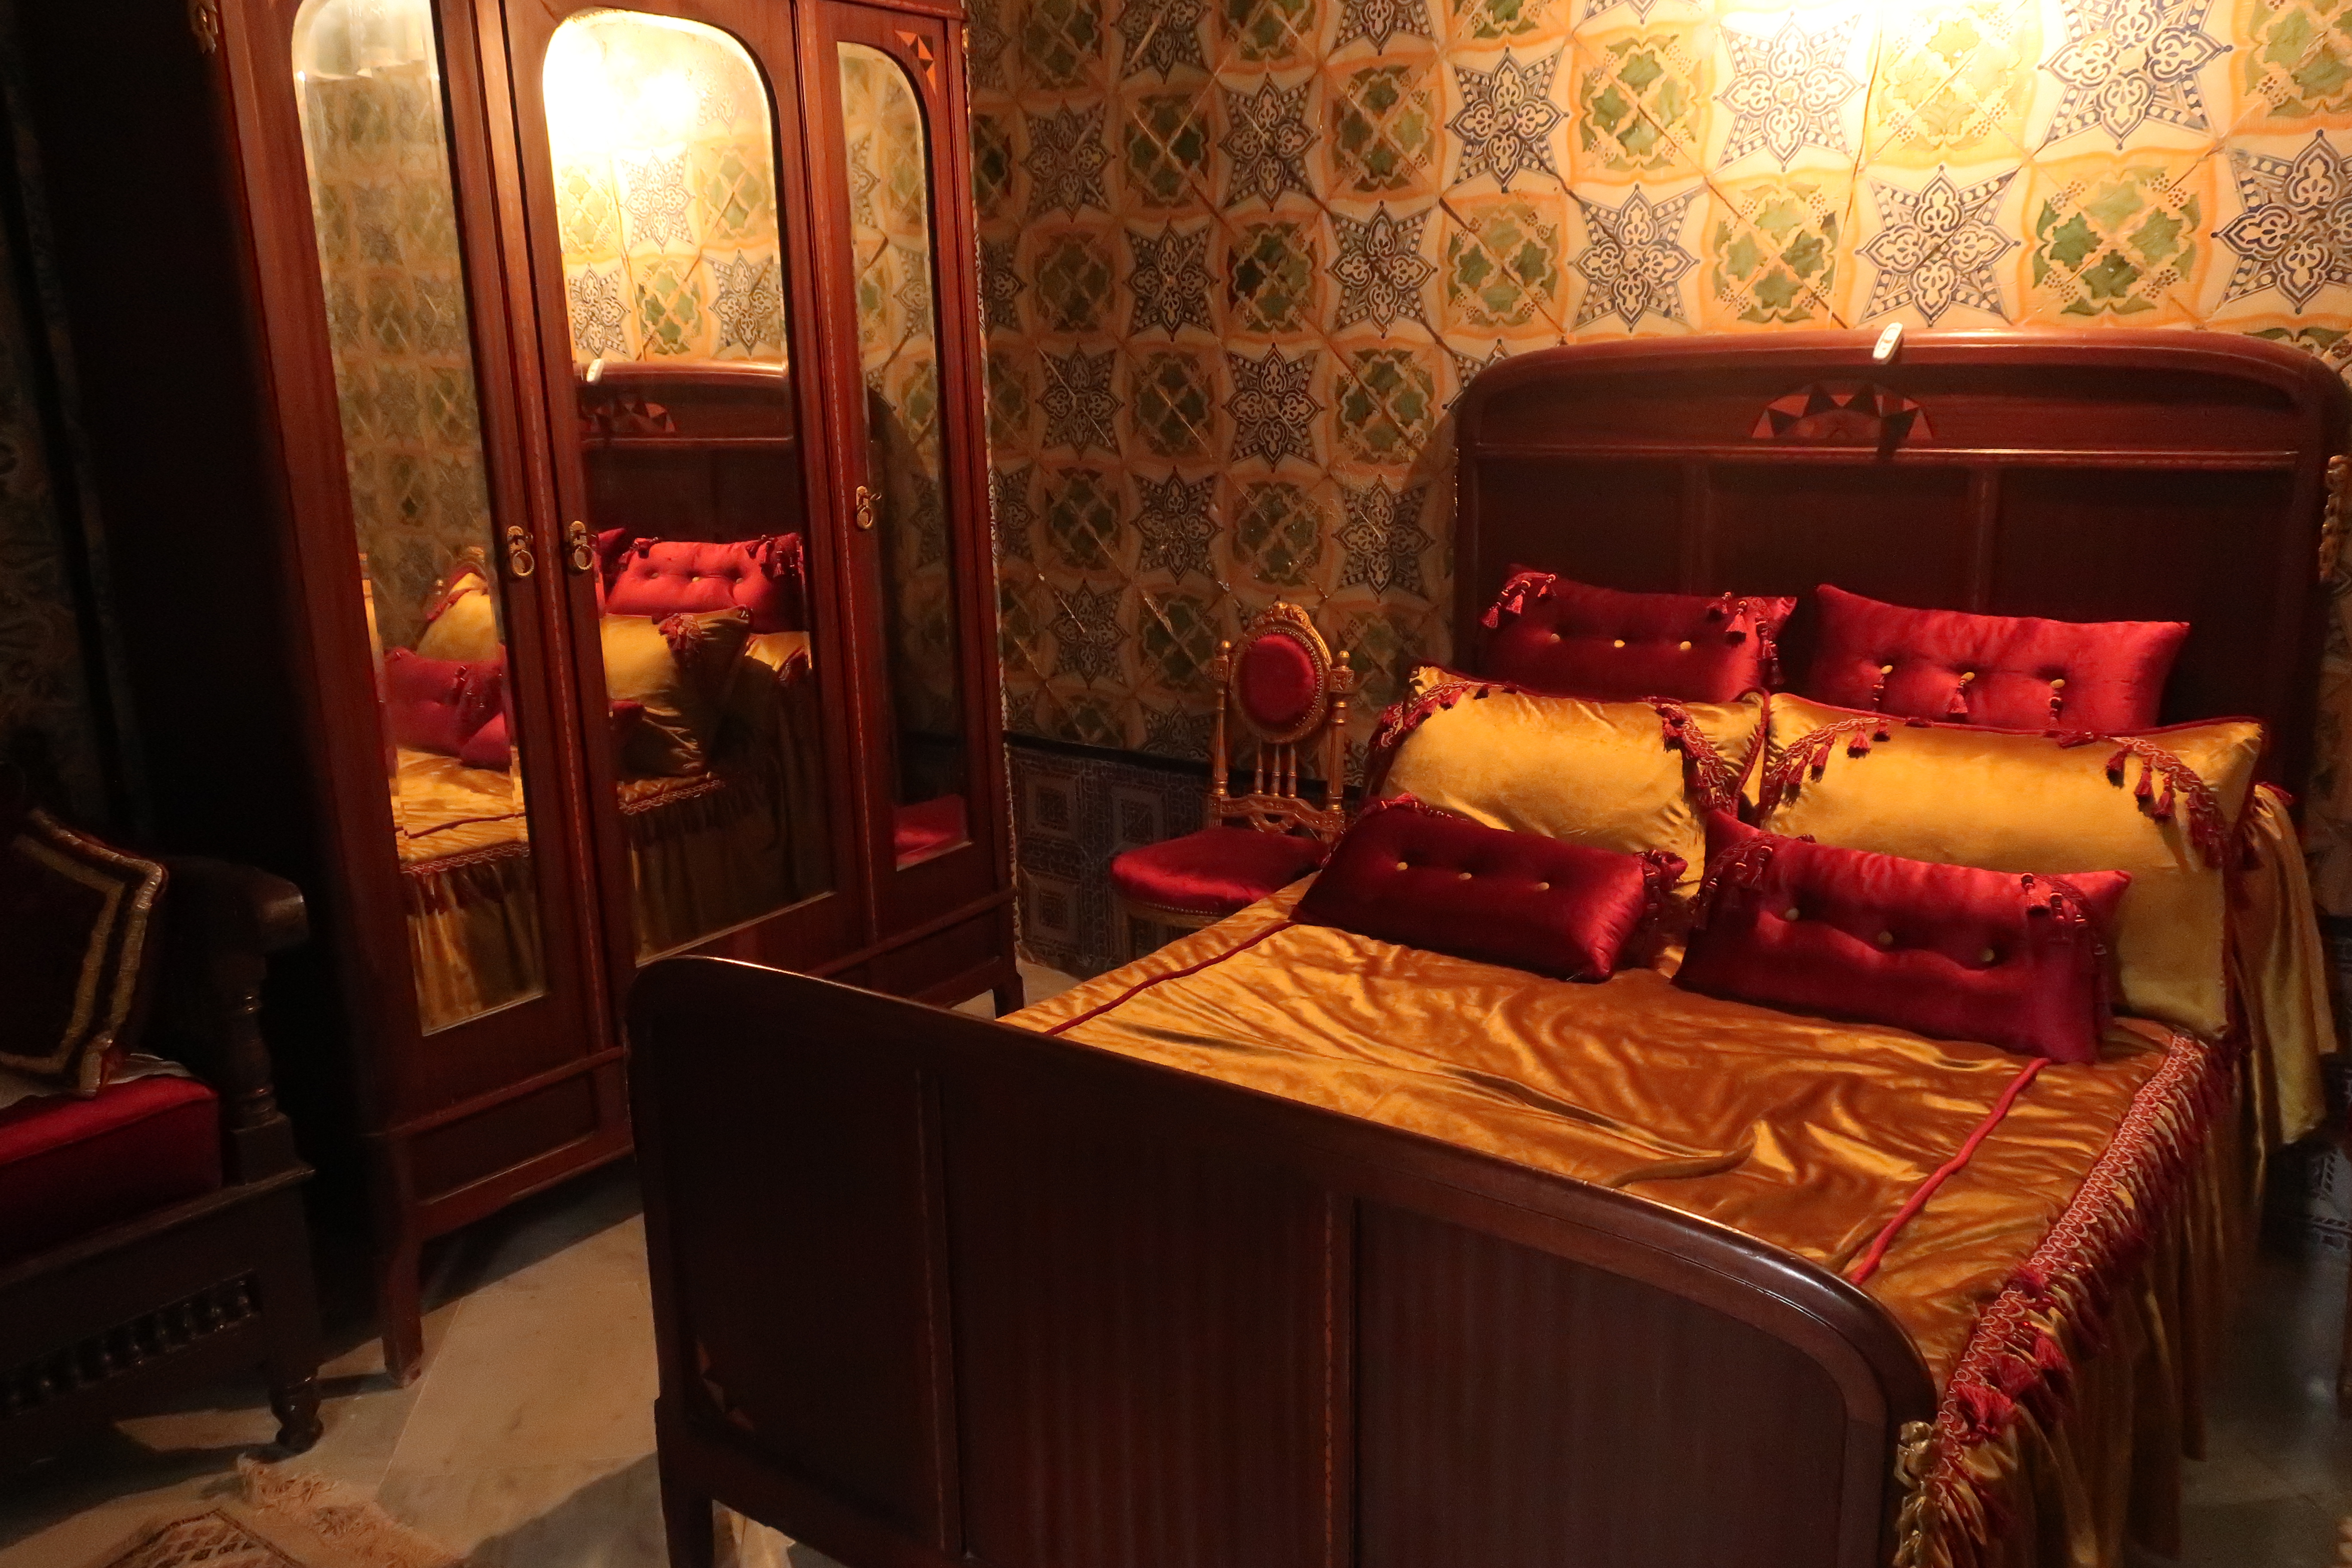
architecture, wood, villa, mansion, house, chair, floor, interior, window, cottage, fireplace, property, living room, residential, furniture, bedroom, sofa, decor, interior design, living, to interior, luxury, design, hardwood, farm, estate, contemporary, living room interior, condominium, real estate, luxury interior, modern living room, room, bed, bed frame, suite, bed sheet, building, textile, classic, boutique hotel, bedding, hotel, home, curtain, antique, inn, comfort